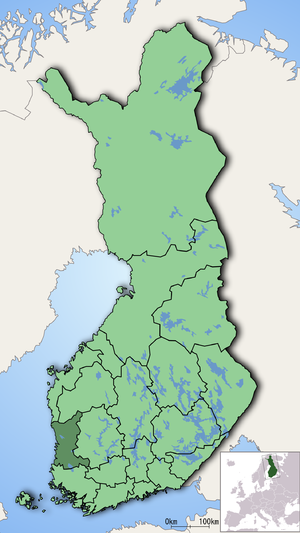
Le Satakunta, région de Finlande, est subdivisée en 22 municipalités.